Mannargudi

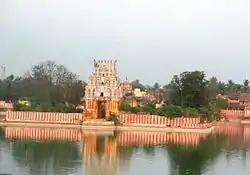
Haridra Nadhi – the temple tank in Mannargudi and one of the largest tanks in the state belonging to the Sethubhava Religious Charities

Mannargudi was founded as an "agraharam" village during 7th century. After that Rajadhiraja Chaturvedimangalam by the Medieval Chola king Rajadhiraja Chola (1018–1054 CE), who constructed the Jayam Kondanathar temple and the Rajathirajeswara temple. The Rajagopalaswami temple is believed to have been constructed by Kulothunga Chola I (1070–1125 CE), with bricks and mortar, indicated by various stone inscriptions found at the site. The town started to grow around the temple. Successive kings of the Chola empire, Rajaraja Chola III (1216–56 CE) and Rajendra Chola III (1246–79 CE), and Thanjavur Nayak king Achyuta Deva Raya (1529–1542 CE) expanded the temple. The temple contains inscriptions of the Hoysala kings and information about grants by Vijayanagara kings, and many records of the later Nayaks and Marathas. A fort was constructed under the rule of the Hoysala kings, and Hindu temples were built under the leadership of both Hoysala and Pandya rulers.